The Emperor (book)

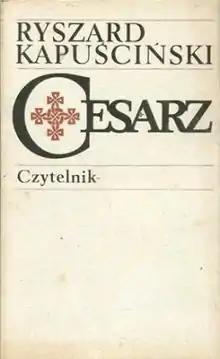
First edition (Polish)

The Emperor: Downfall of an Autocrat, published in 1978, is Polish journalist Ryszard Kapuściński's analysis of the decline and fall of Haile Selassie's regime in Ethiopia. In 1974, while the Ethiopian Army was still busy consolidating power, Kapuściński "traveled to Ethiopia to seek out and interview Selassie's servants and closest associates on how the Emperor had ruled and why he fell." In large part, the book is a study of the workings of a royal court. According to some critics, the book serves as a political allegory for Edward Gierek's government in the Polish People's Republic during the late 1970s.